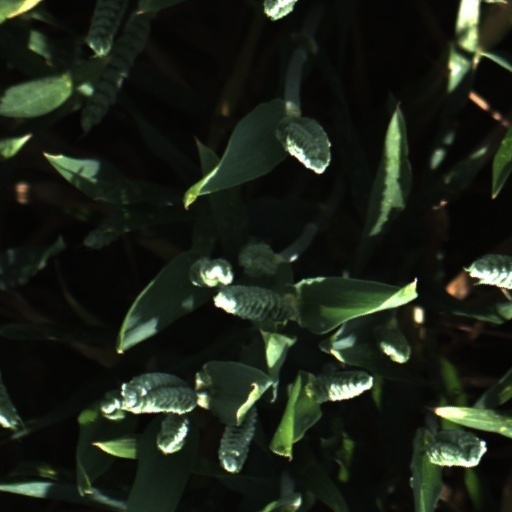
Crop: wheat